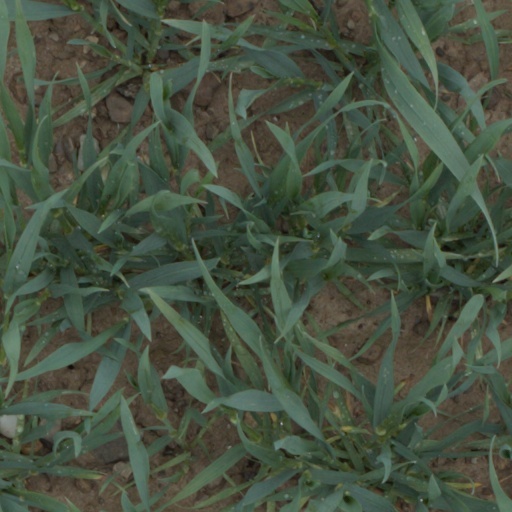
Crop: wheat